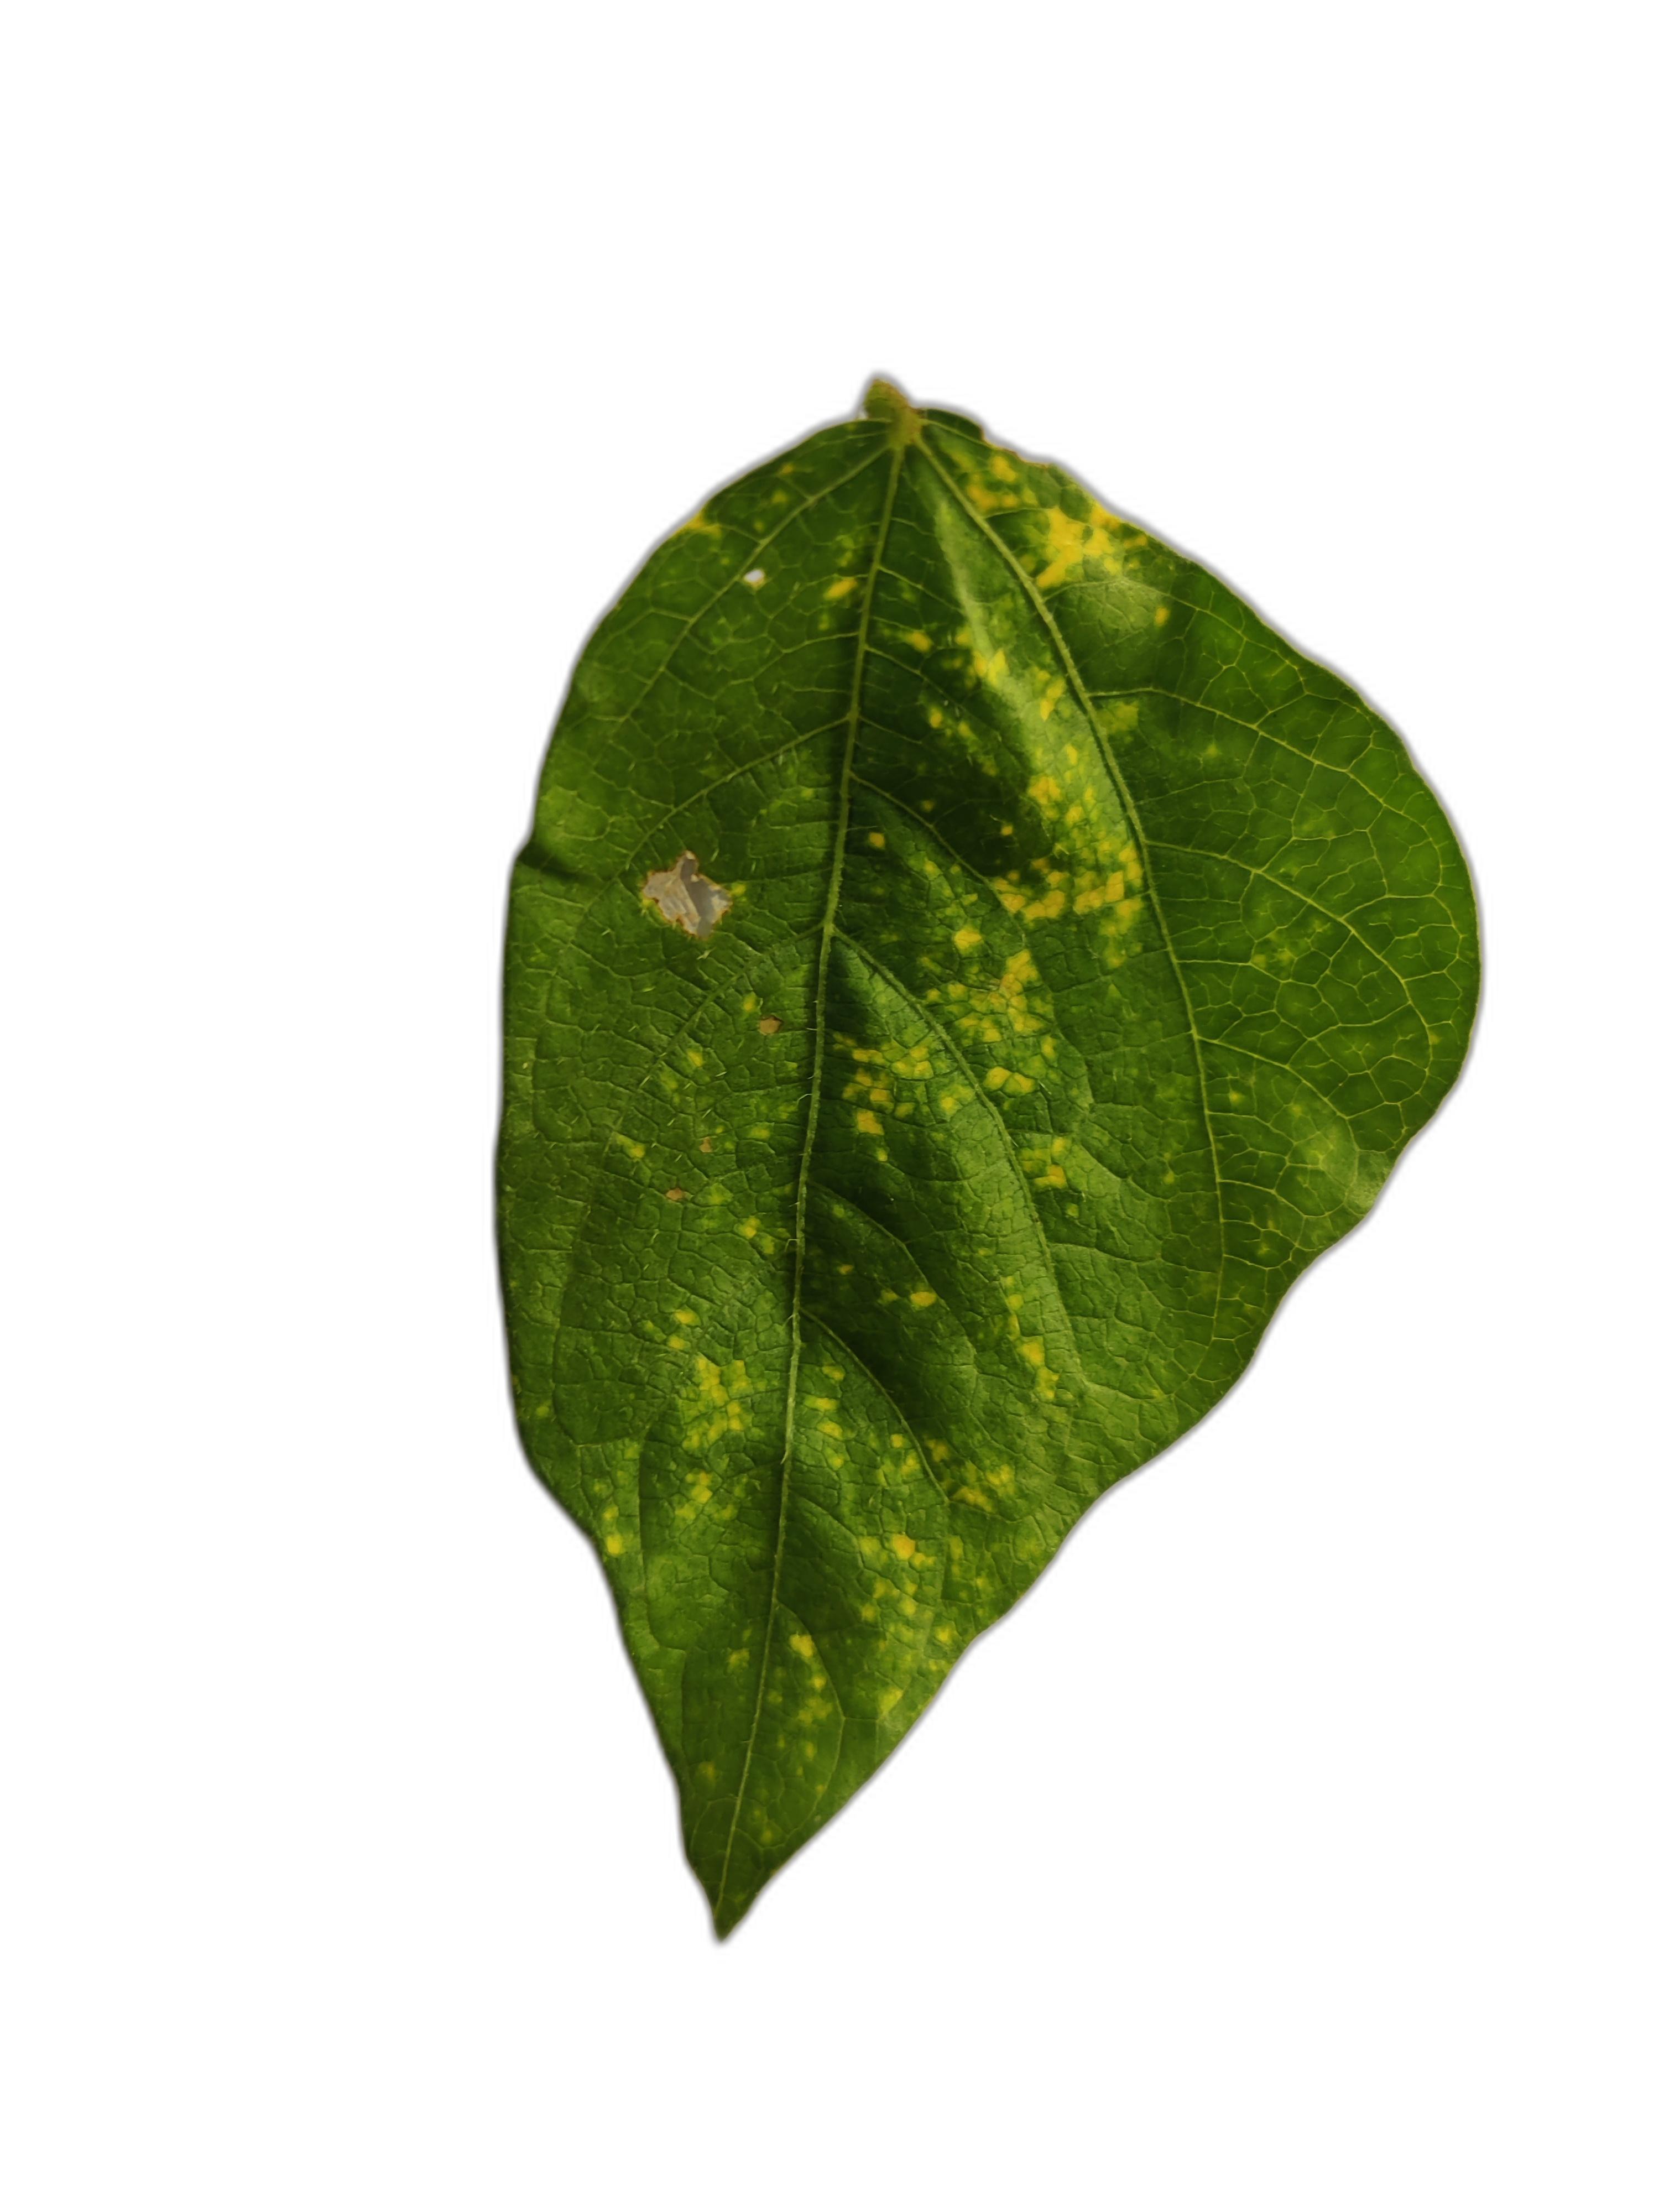
Label: Yellow Mosaic